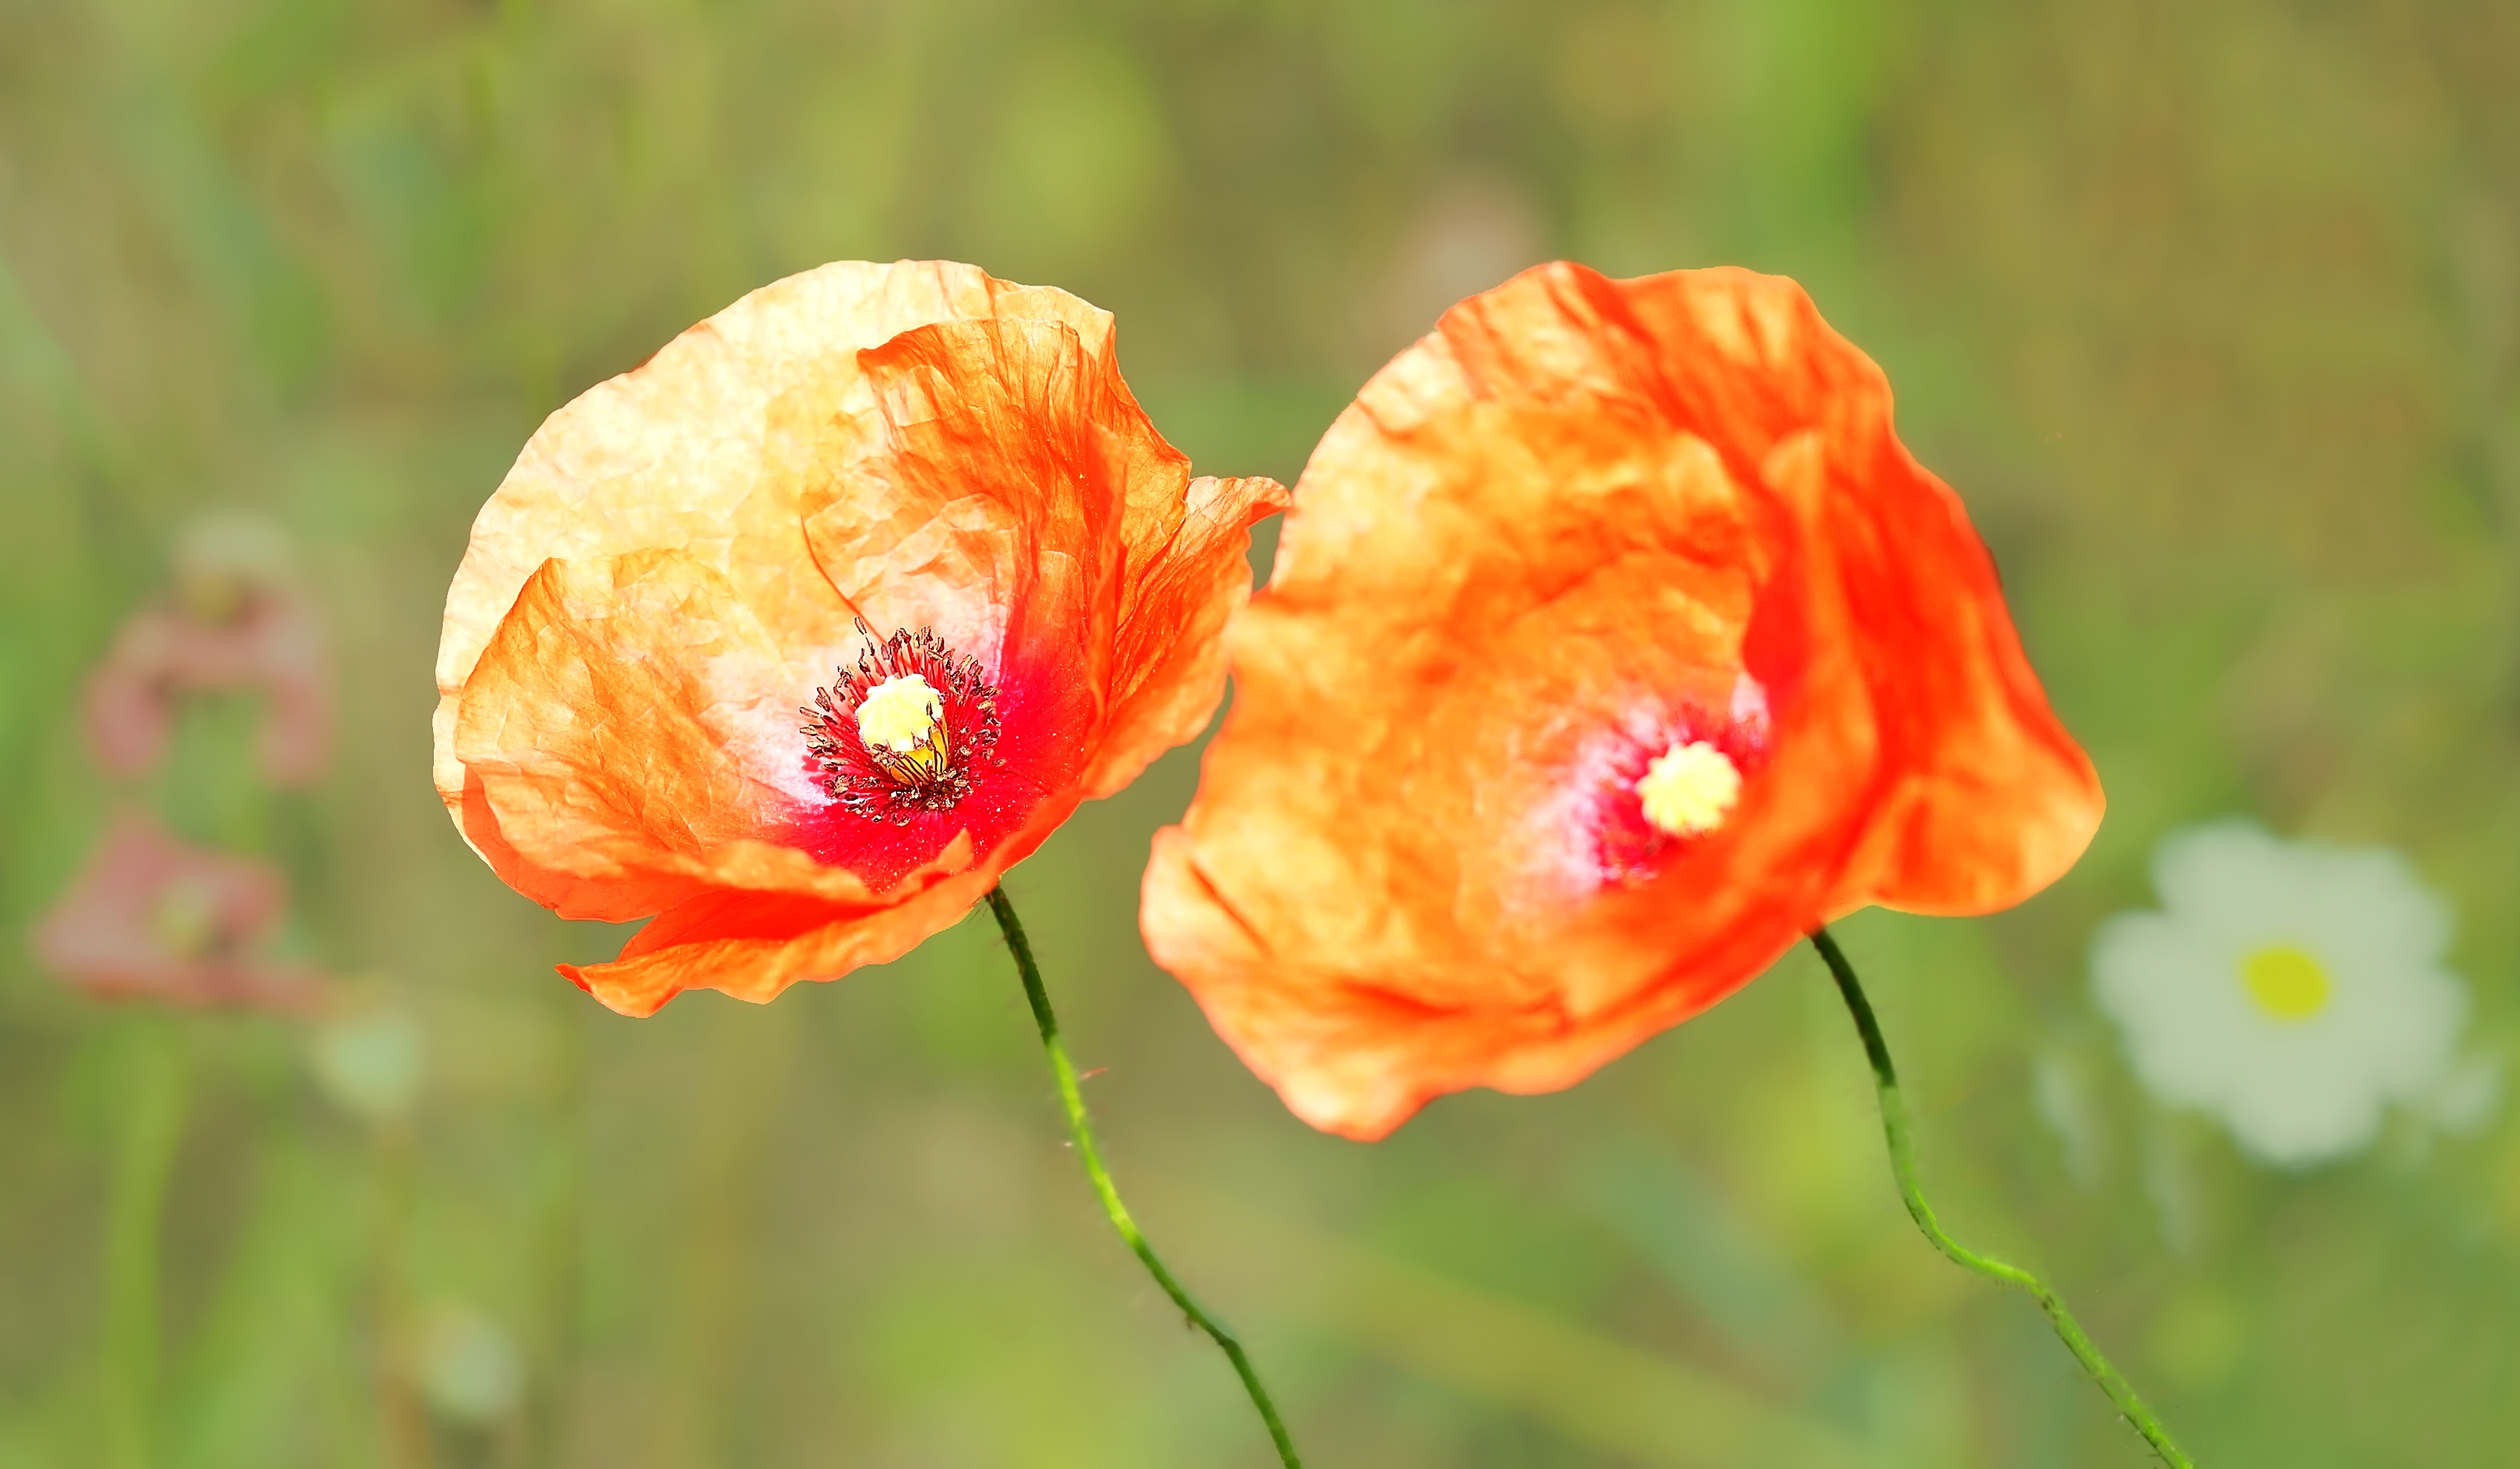
nature, plant, meadow, flower, petal, live, spring, wildflower, poppy, coquelicot, macro photography, annual plant, plant stem, poppy family